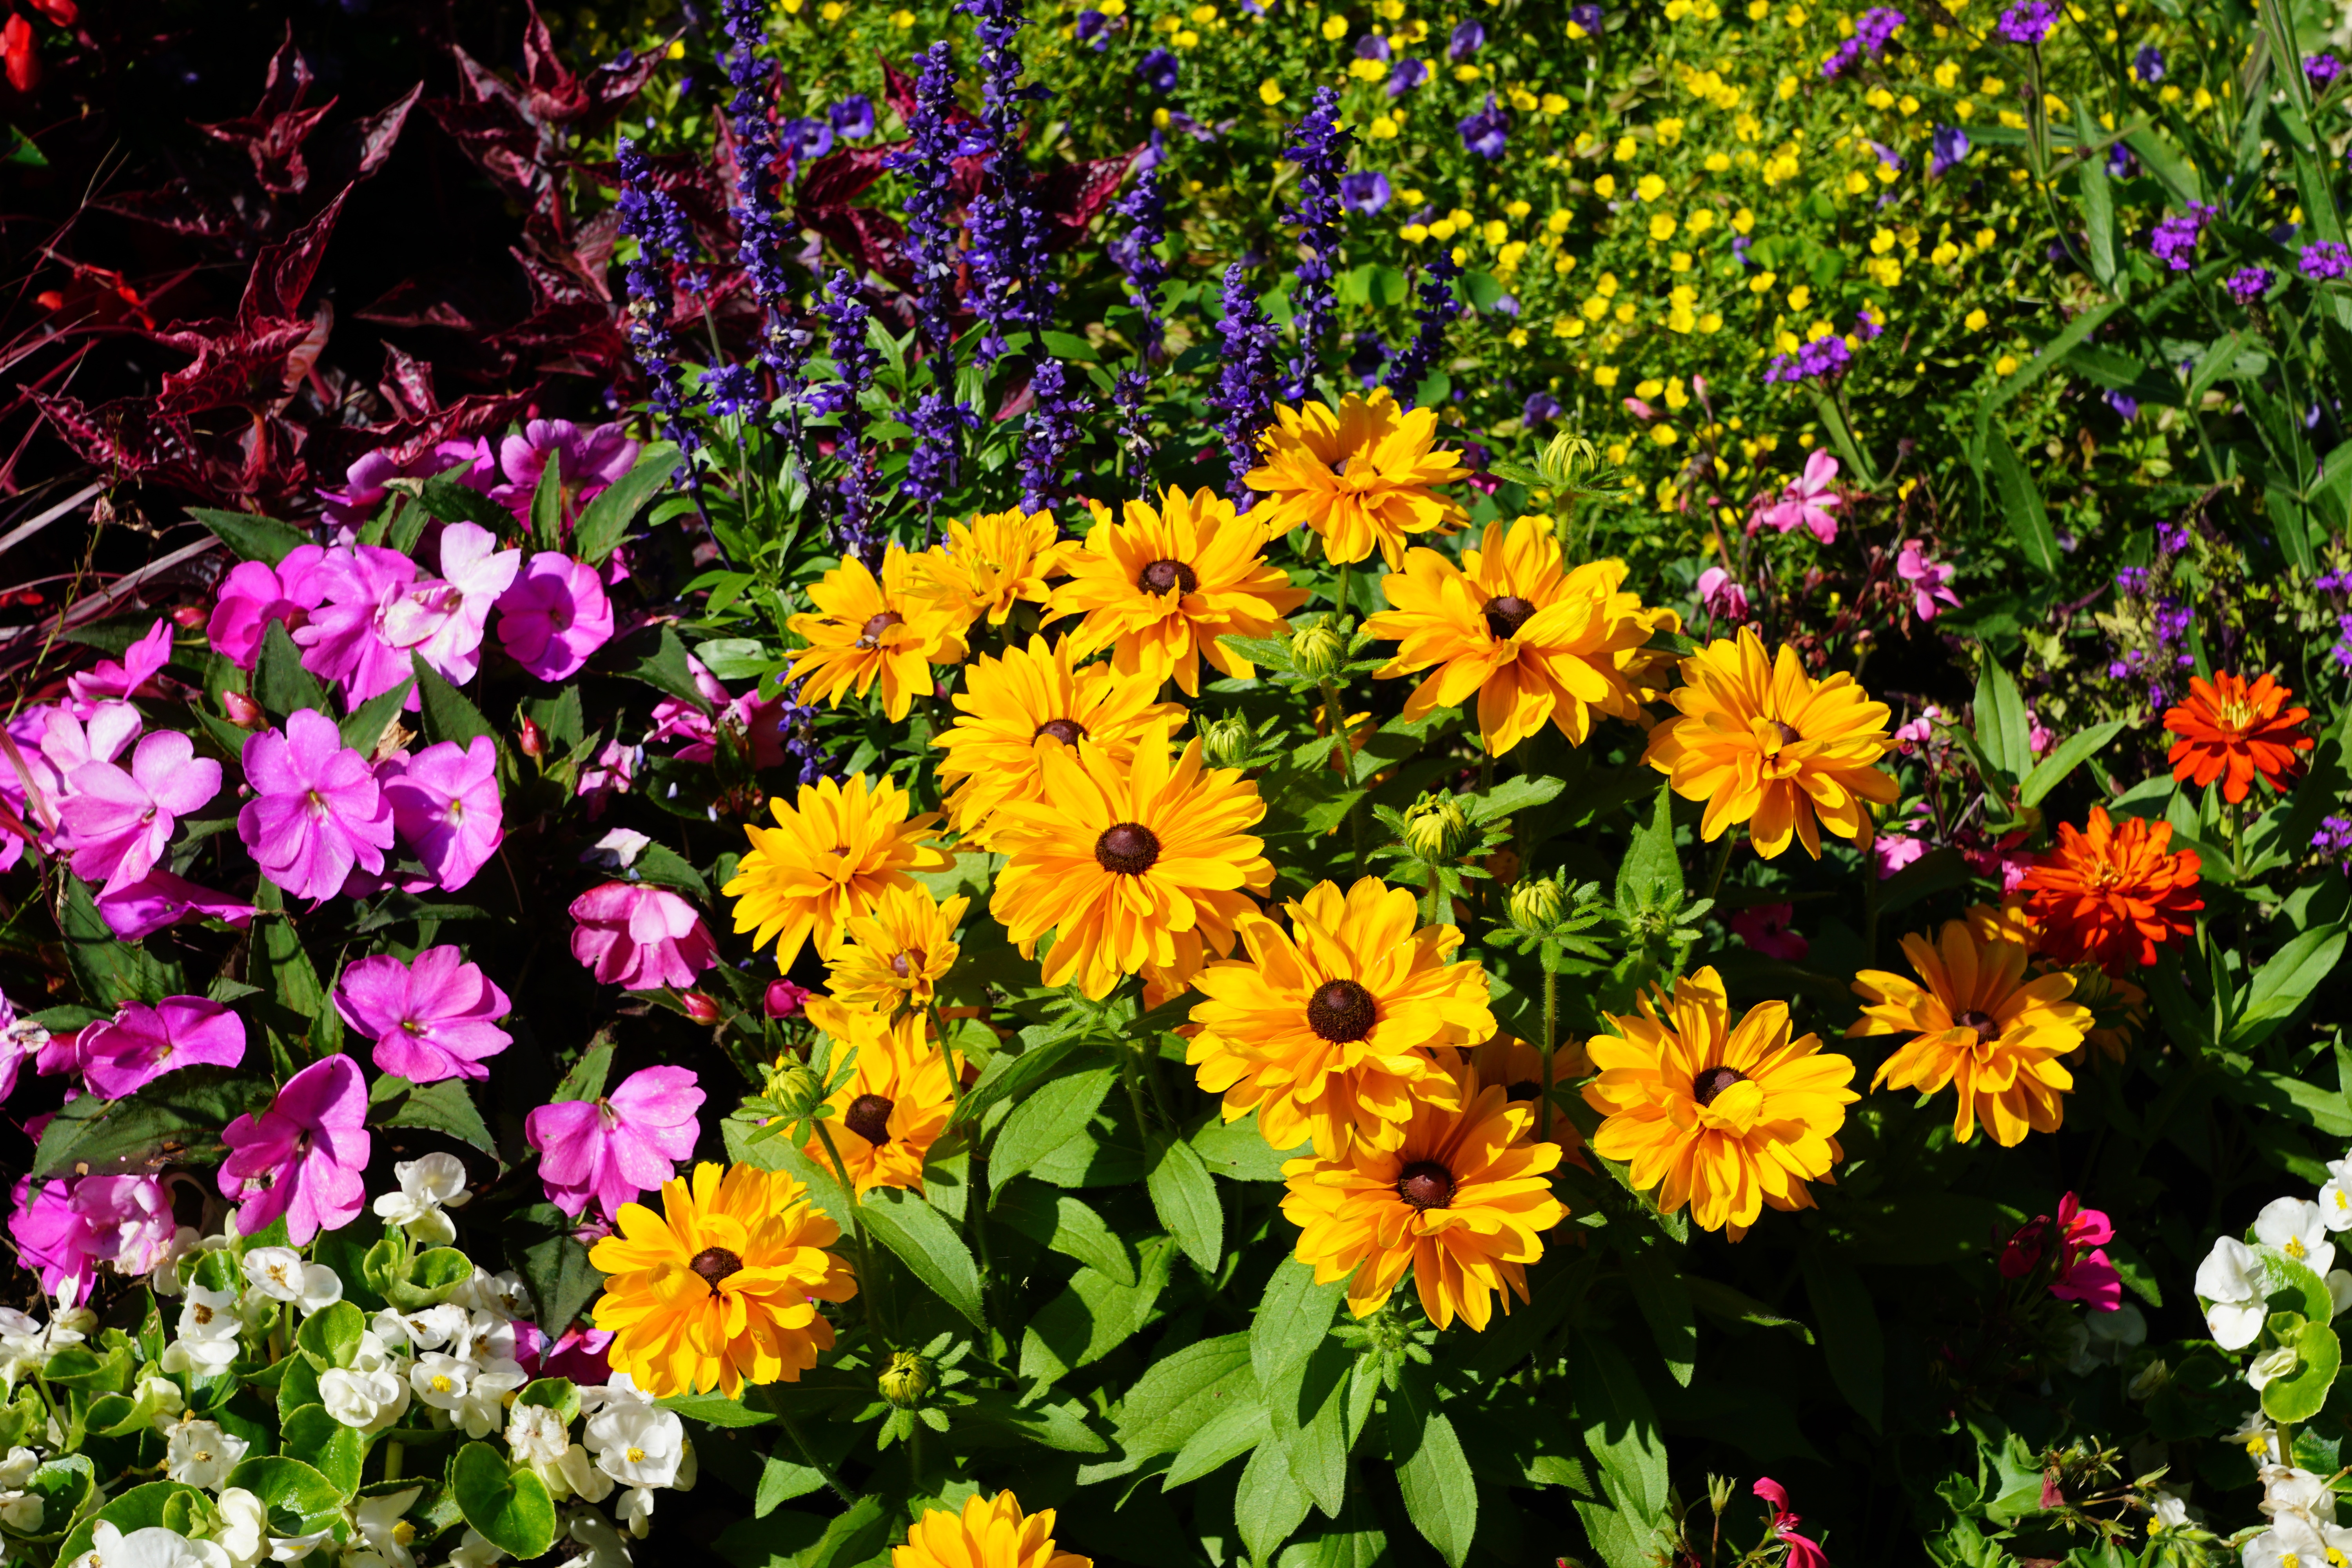
plant, meadow, flower, green, herb, botany, garden, flora, wildflower, flowers, botanical garden, berlingen, flowering plant, daisy family, annual plant, land plant